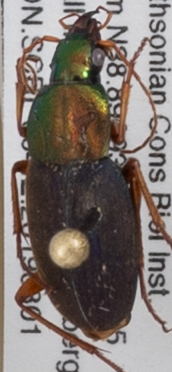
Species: Chlaenius emarginatus
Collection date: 2019-08-01
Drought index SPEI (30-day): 0.216
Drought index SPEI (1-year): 2.09
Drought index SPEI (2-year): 2.09